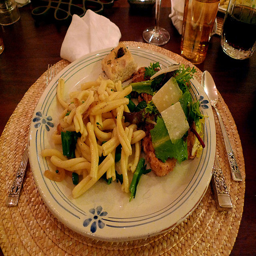
There is food on the plate on the table.
A meal setting of pasta, vegetables and meat.
This is a plate of delicious noodles and vegetables with fancy silverware on either side of the plate.
A plate with pasta and vegetables sitting on top of a woven place mat.
The plate of food sits on the table on a woven placemat.